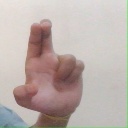
अक्षर: आ